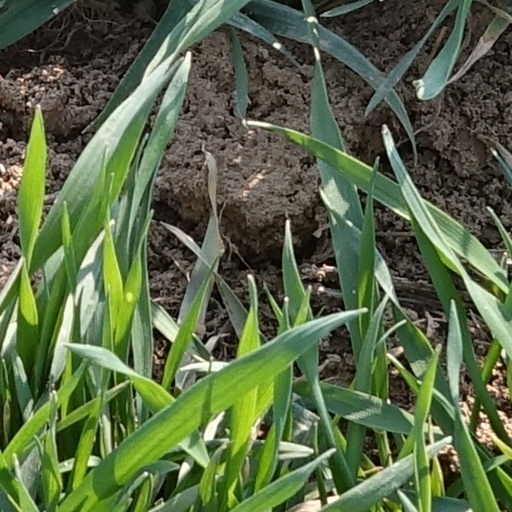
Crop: wheat